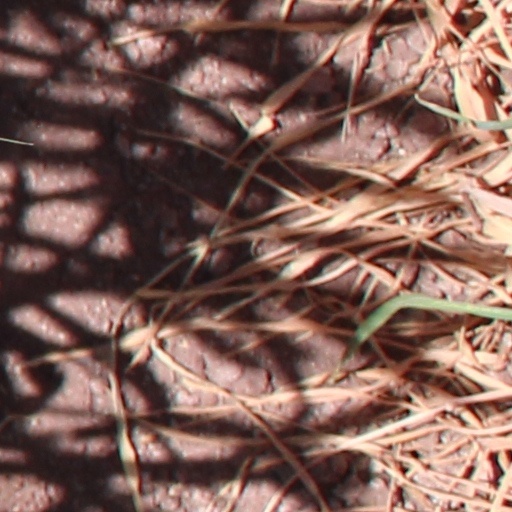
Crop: wheat